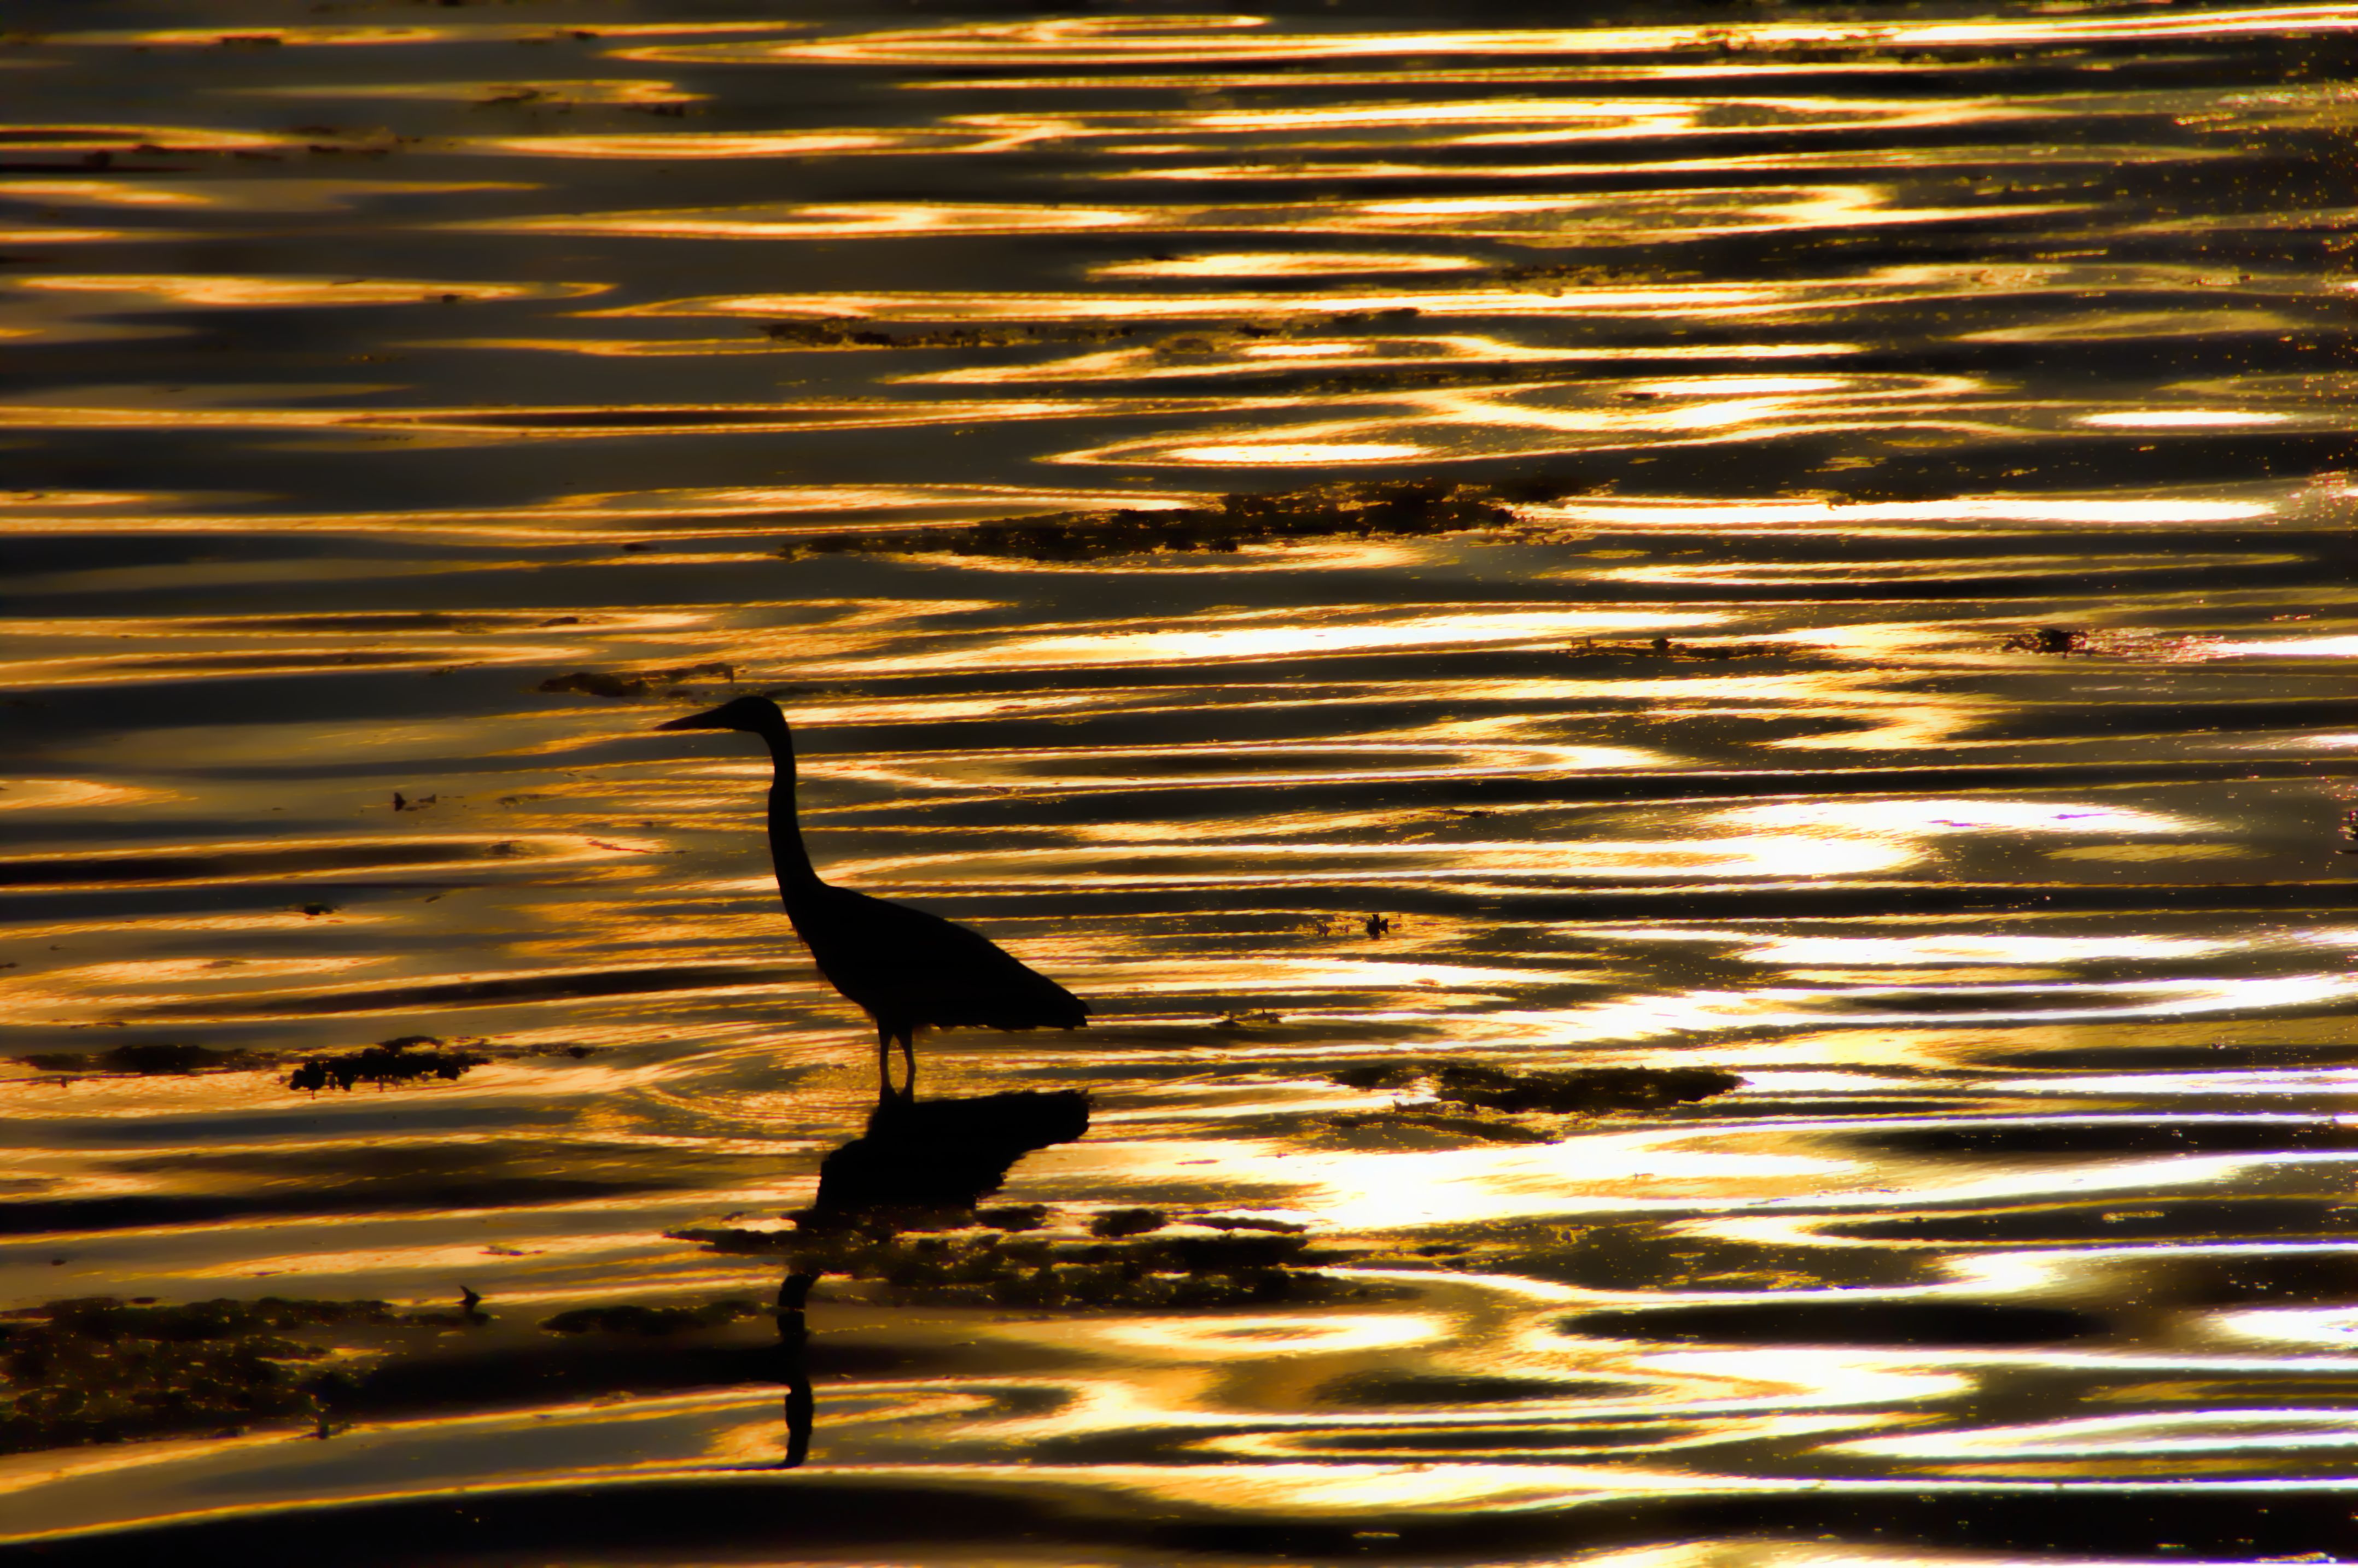
silhouette, light, wood, sunset, sunlight, morning, leaf, wave, evening, line, reflection, yellow, heron, ayrshire, thegalaxy, hunterston, macro photography